Skógar

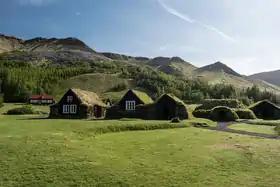
Skógar museum

Skógar (pronounced ), literally "forests", is a small Icelandic village with a population of roughly 25 located at the south of the Eyjafjallajökull glacier, in the municipality of Rangárþing eystra.